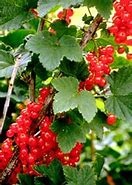
Label: redcurrant